List of Pittsburgh Pirates seasons

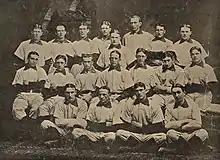
The Pirates won the National League in 1901 and 1902, before participating in the first World Series in 1903.

The Pittsburgh Pirates have completed 132 seasons in Major League Baseball (MLB) since joining the National League (NL) in 1887. Through 2018, they have played 20,256 regular season games, winning 10,240 and losing 10,016, for a winning percentage of .506. The Pirates are also a combined total of 43—53 (.448) in post-season play. Prior to joining the National League in 1887 the franchise compiled a record of 236—296 (.444) in five seasons of the American Association.